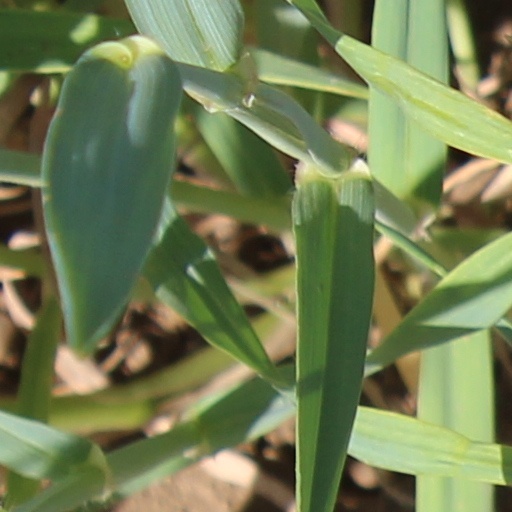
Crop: wheat